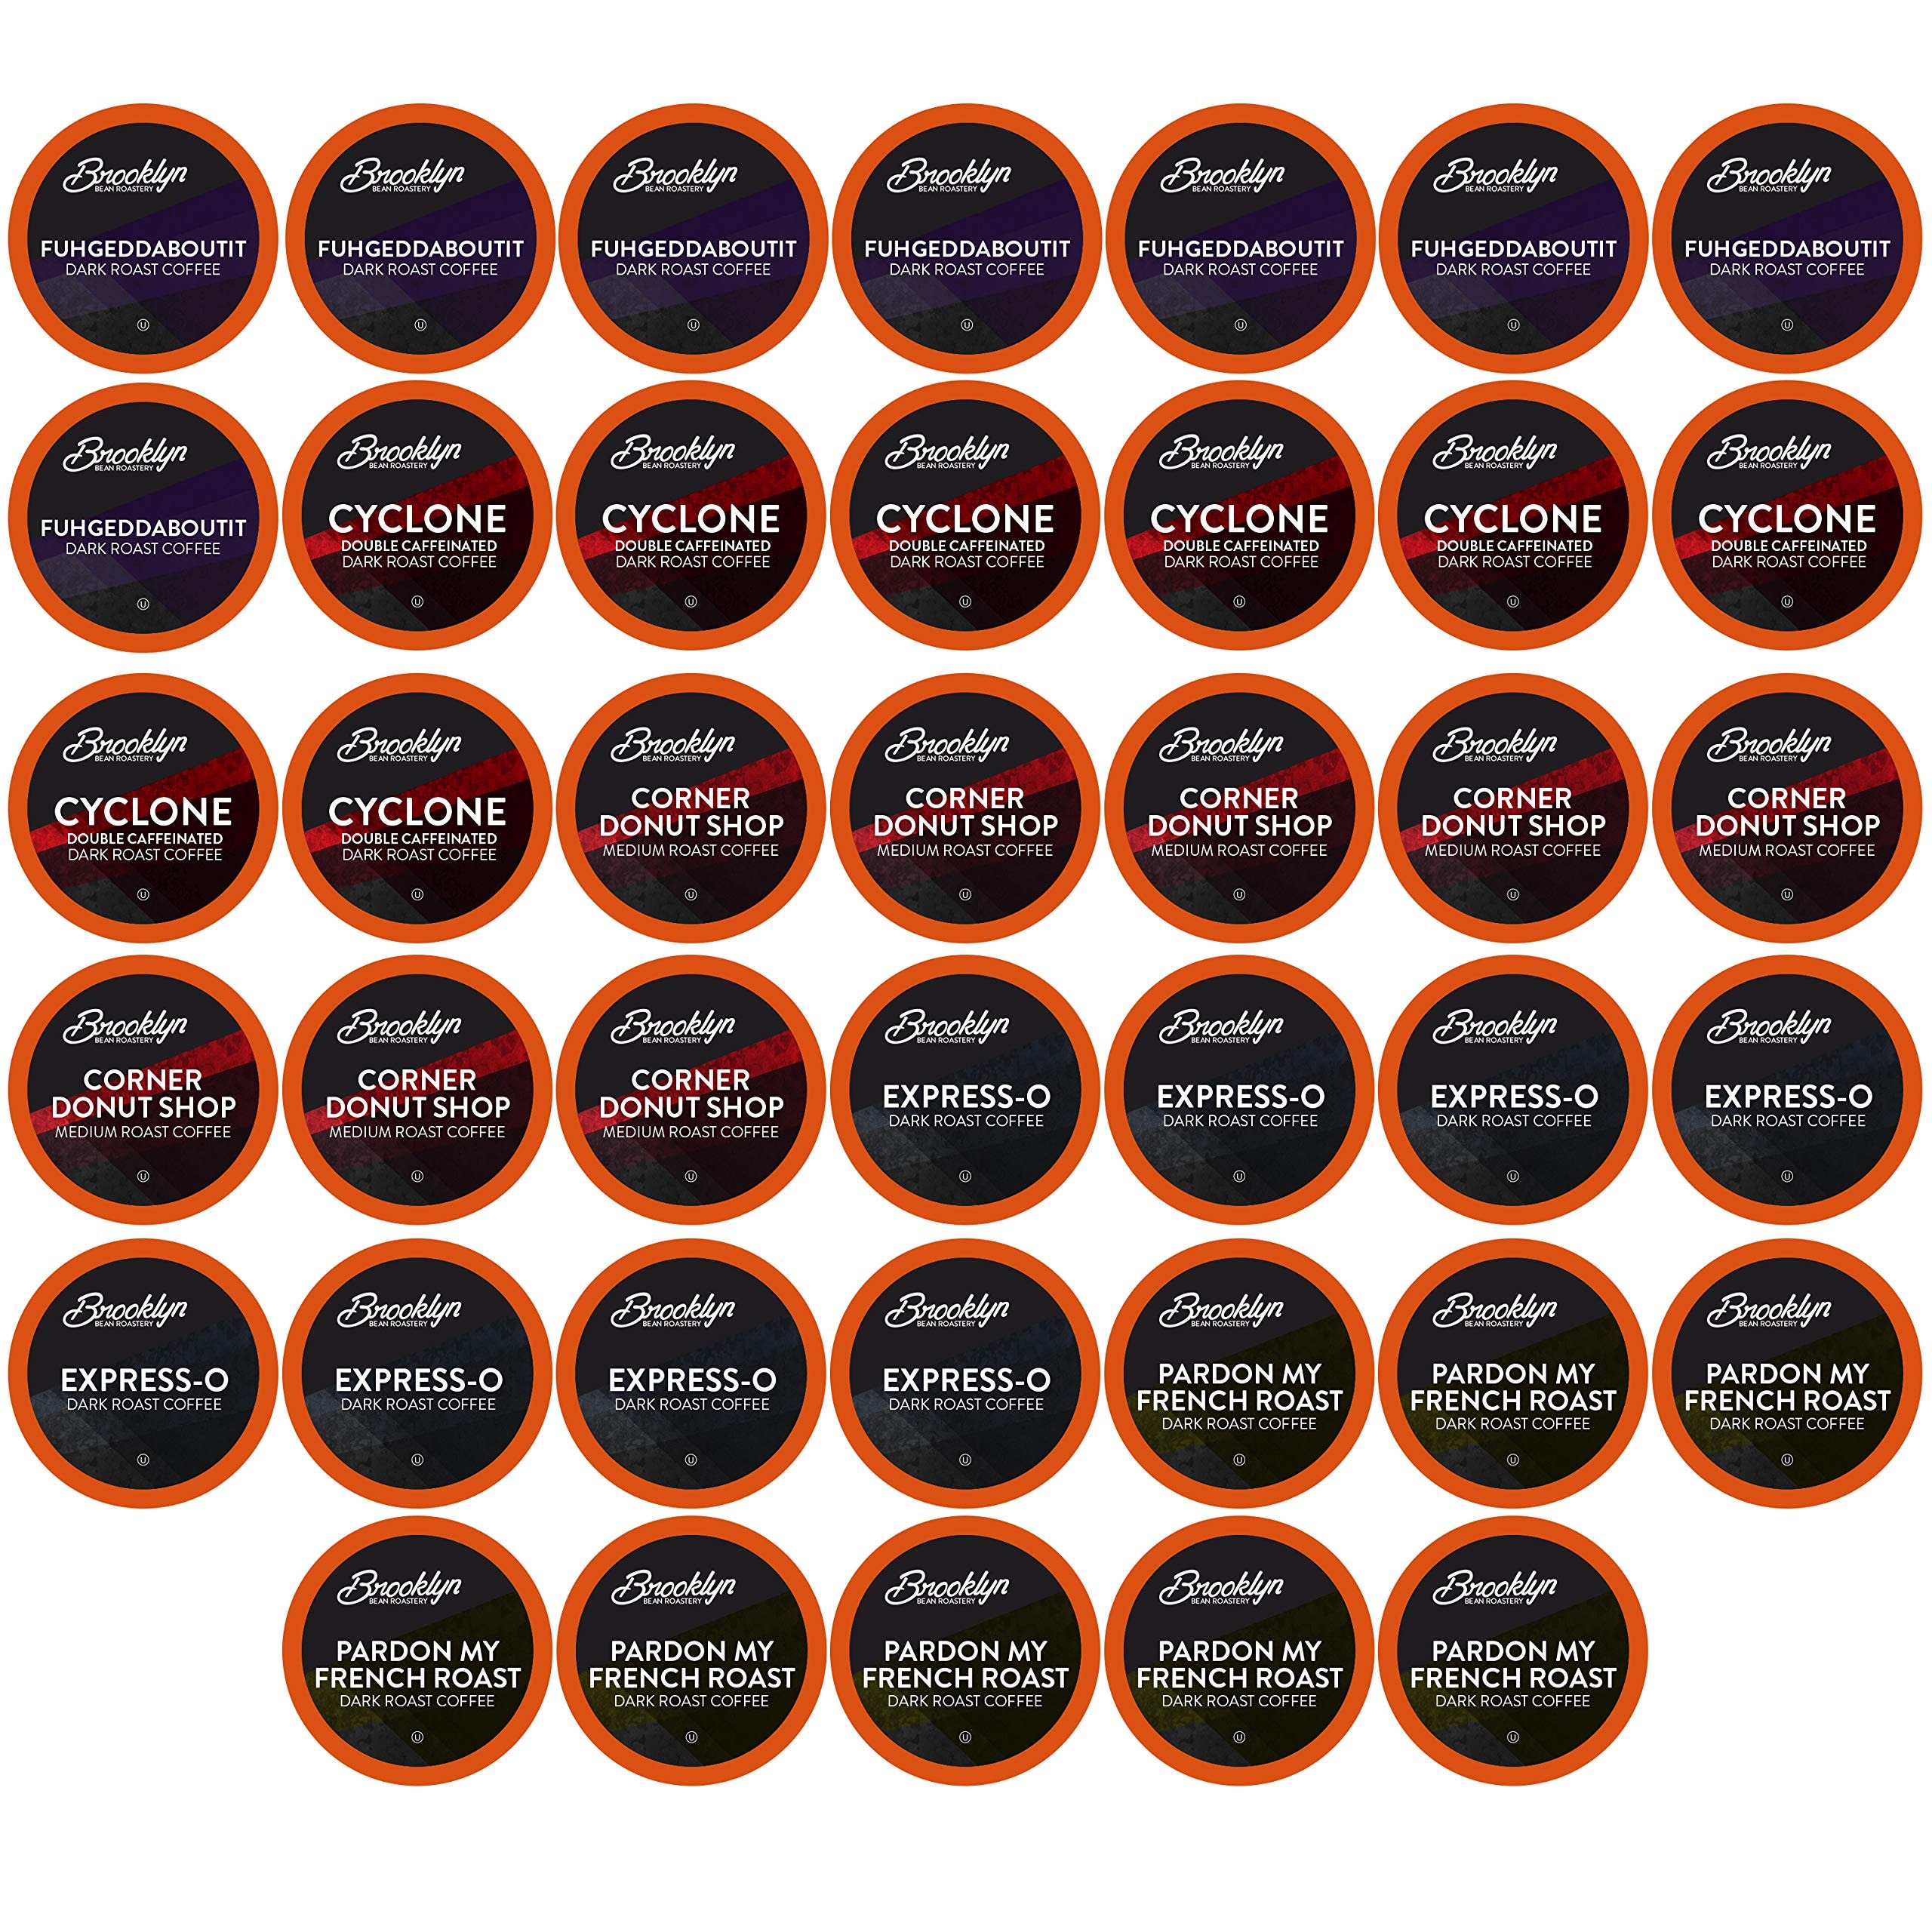
Item Name: Brooklyn Beans Coffee Pods, Bold Gourmet Variety Pack - Compatible with Keurig 2.0 K Cup Brewers, 40 Count, Strong and Intense Dark Roast
Bullet Point 1: Strong and intense dark roast for a bold coffee experience, designed for those who appreciate a powerful and robust flavor profile in their cup.
Bullet Point 2: Compatible with Keurig 2.0 K Cup Brewers for convenience, offering a strong and intense dark roast that brews perfectly every time you need a boost.
Bullet Point 3: 40 count pack for a variety of bold flavors, ensuring you have a robust and intense dark roast coffee to enjoy whenever you need a strong cup.
Bullet Point 4: Experience a strong and intense coffee variety with this dark roast, designed to provide a bold and invigorating flavor for those who love robust coffee.
Bullet Point 5: Made with high quality beans for premium flavor, this dark roast coffee offers a strong and intense flavor profile that's both robust and satisfying.
Bullet Point 6: Contains an assortment of Dark Roast, Extra Bold coffees
Bullet Point 7: Extra fresh, 100% Arabica coffee with our lightning fast "Roast2Cup" packaging process
Bullet Point 8: This is not instant coffee. Revolutionary tension based filter system
Bullet Point 9: Compatible with Keurig Original K-Cup Brewers, not compatible with Keurig 2.0 Brewers
Bullet Point 10: Cyclone, Fuhgeddaboutit, Express-O and French Roast
Value: 40.0
Unit: Count

Price: 24.92